Vought F4U Corsair

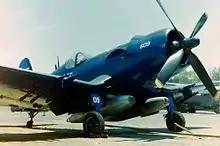
Honduran Air Force Vought F4U-5NL No. FAH-609 Corsair flown by Cap. Fernando Soto when he shot down three Salvadoran Air Force planes.

Corsairs flew their final combat missions in 1969 during the "Football War" between Honduras and El Salvador, in service with both air forces. The conflict was allegedly triggered, though not really caused, by a disagreement over a soccer (association football) match. Captain Fernando Soto of the Honduran Air Force shot down three Salvadoran Air Force aircraft on 17 July 1969. In the morning he shot down a Cavalier Mustang, killing the pilot. In the afternoon, he shot down two FG-1s; the pilot of the second aircraft may have bailed out, but the third exploded in the air, killing the pilot. These combats were the last among propeller-driven aircraft in the world and also made Soto the only pilot credited with three kills in an American continental war. El Salvador did not shoot down any Honduran aircraft. At the outset of the Football War, El Salvador enlisted the assistance of several American pilots with P-51 and F4U experience. Bob Love (a Korean war ace), Chuck Lyford, Ben Hall, and Lynn Garrison are believed to have flown combat missions, but it has never been confirmed. Lynn Garrison purchased F4U-7 133693 from the French MAAG office when it was retired from French naval service in 1964. It was registered N693M and was later destroyed in a 1987 crash in San Diego, California.